City of the Dead (Cairo)

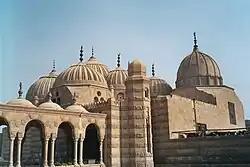

It was the Burji or Circassian Mamluks, however, who contributed the most and in their time the new Northern Cemetery came to surpass the old Southern Cemetery (the old "Qarafat al-Kubra") in terms of splendor. As elsewhere in the city, their monuments were typically a combination of mausoleum, mosque, madrasa, khanqah and other functions. However, here they were able to build much larger complexes spread over a wider area. Many historians believe that the scale and nature of the constructions point to deliberate efforts at urbanizing the area, rather than simply using it as another necropolis. The funerary complex of Sultan Qaytbay, for example, considered a masterpiece of Mamluk architecture, is often described as a "royal suburb", since it included a host of services and establishments to serve both short-term stays and long-term residents. The population of the cemetery in the mid-15th century is estimated to have been around four thousand people.